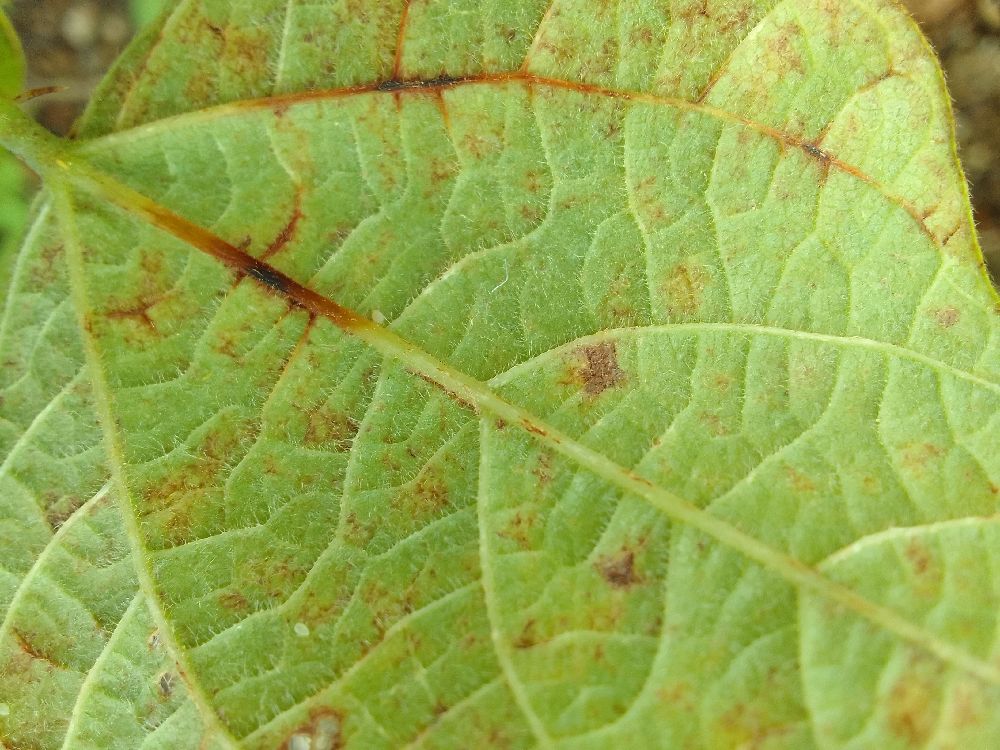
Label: anthracnose